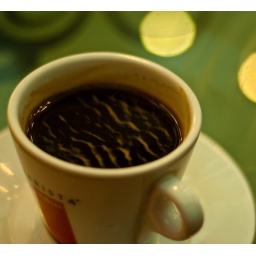
I'm feelin'mighty lonesome,haven't slept a wink..I walk the floor and watchthe door and in betweenI drink black coffee... #lyrics